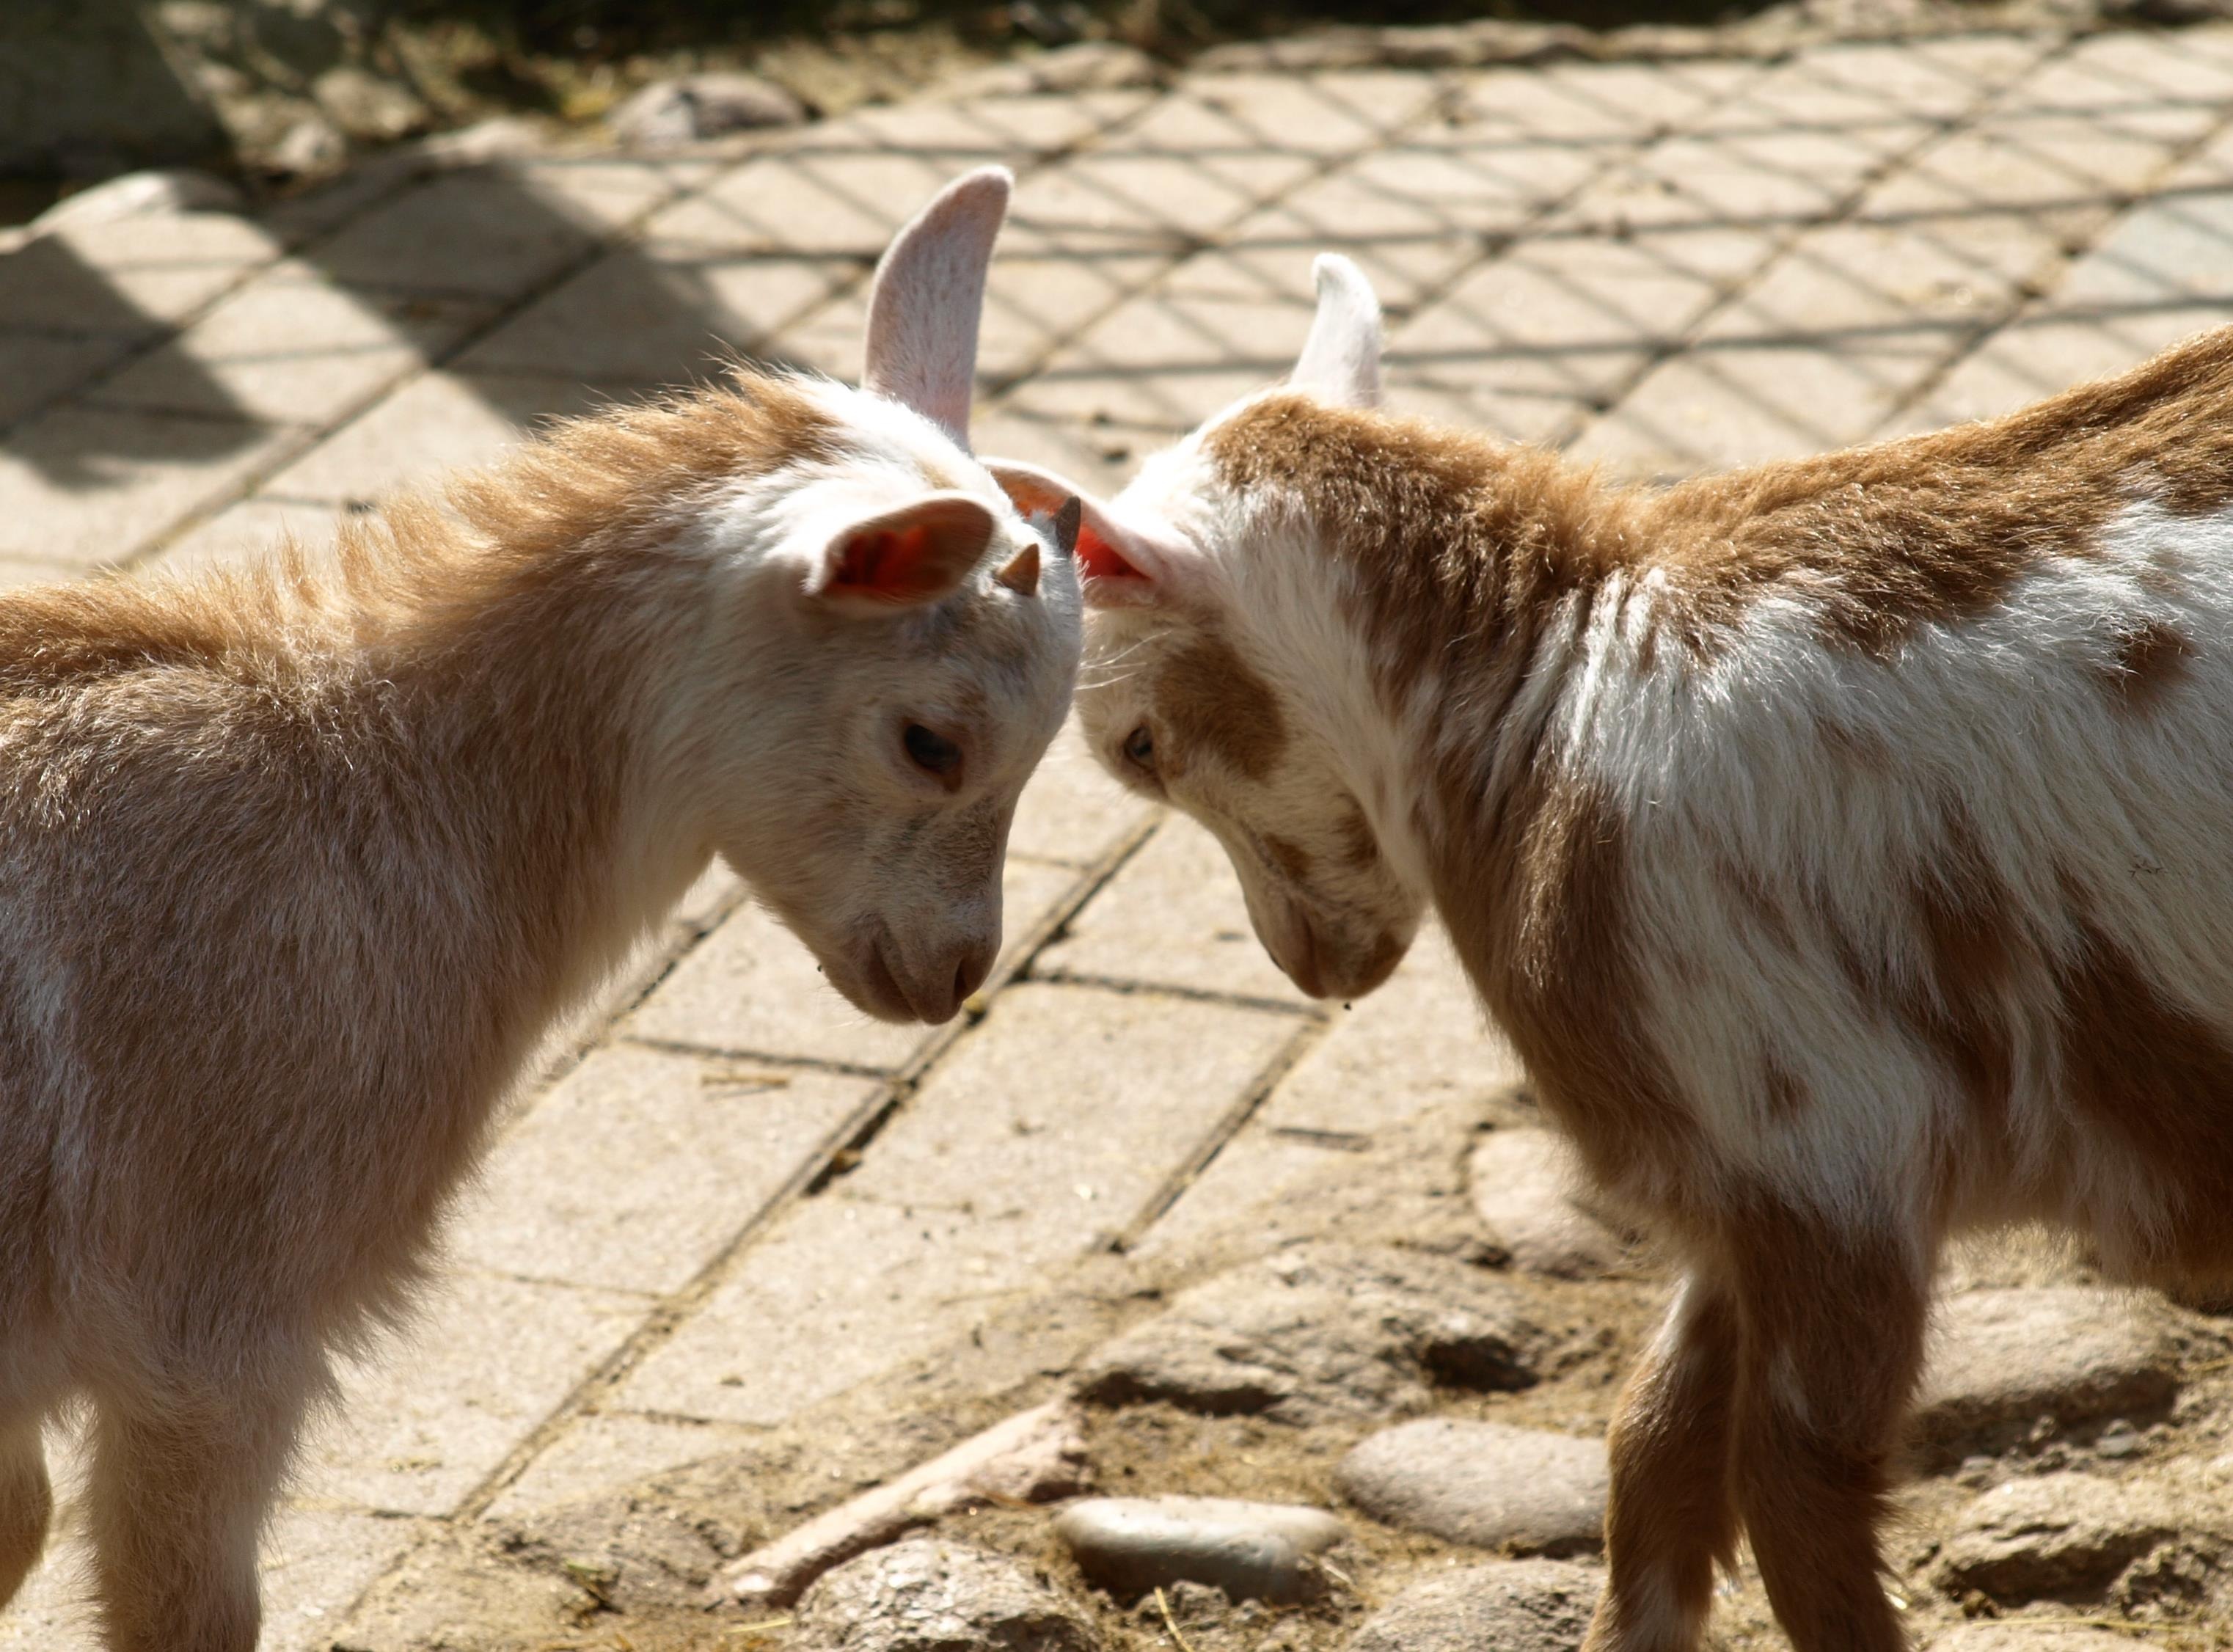
play, kid, goat, herd, horse, mammal, mane, fauna, fight, goats, vertebrate, mare, colt, domestic goat, pack animal, horse like mammal, mustang horse